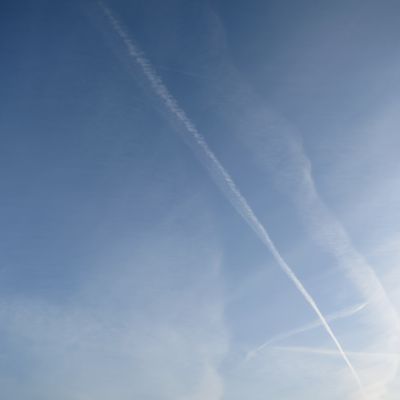
Cloud type: Contrail (Ct)